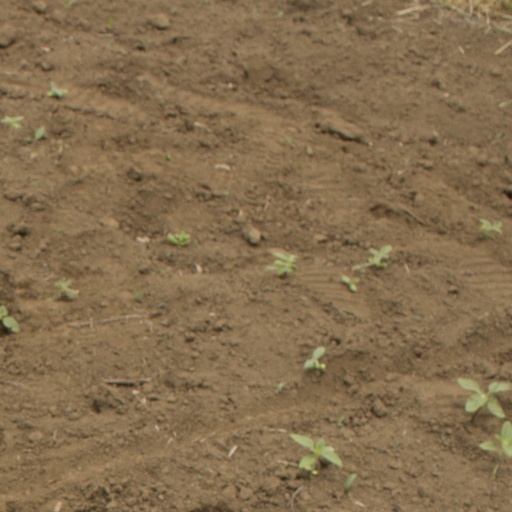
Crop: Jerusalem artichoke